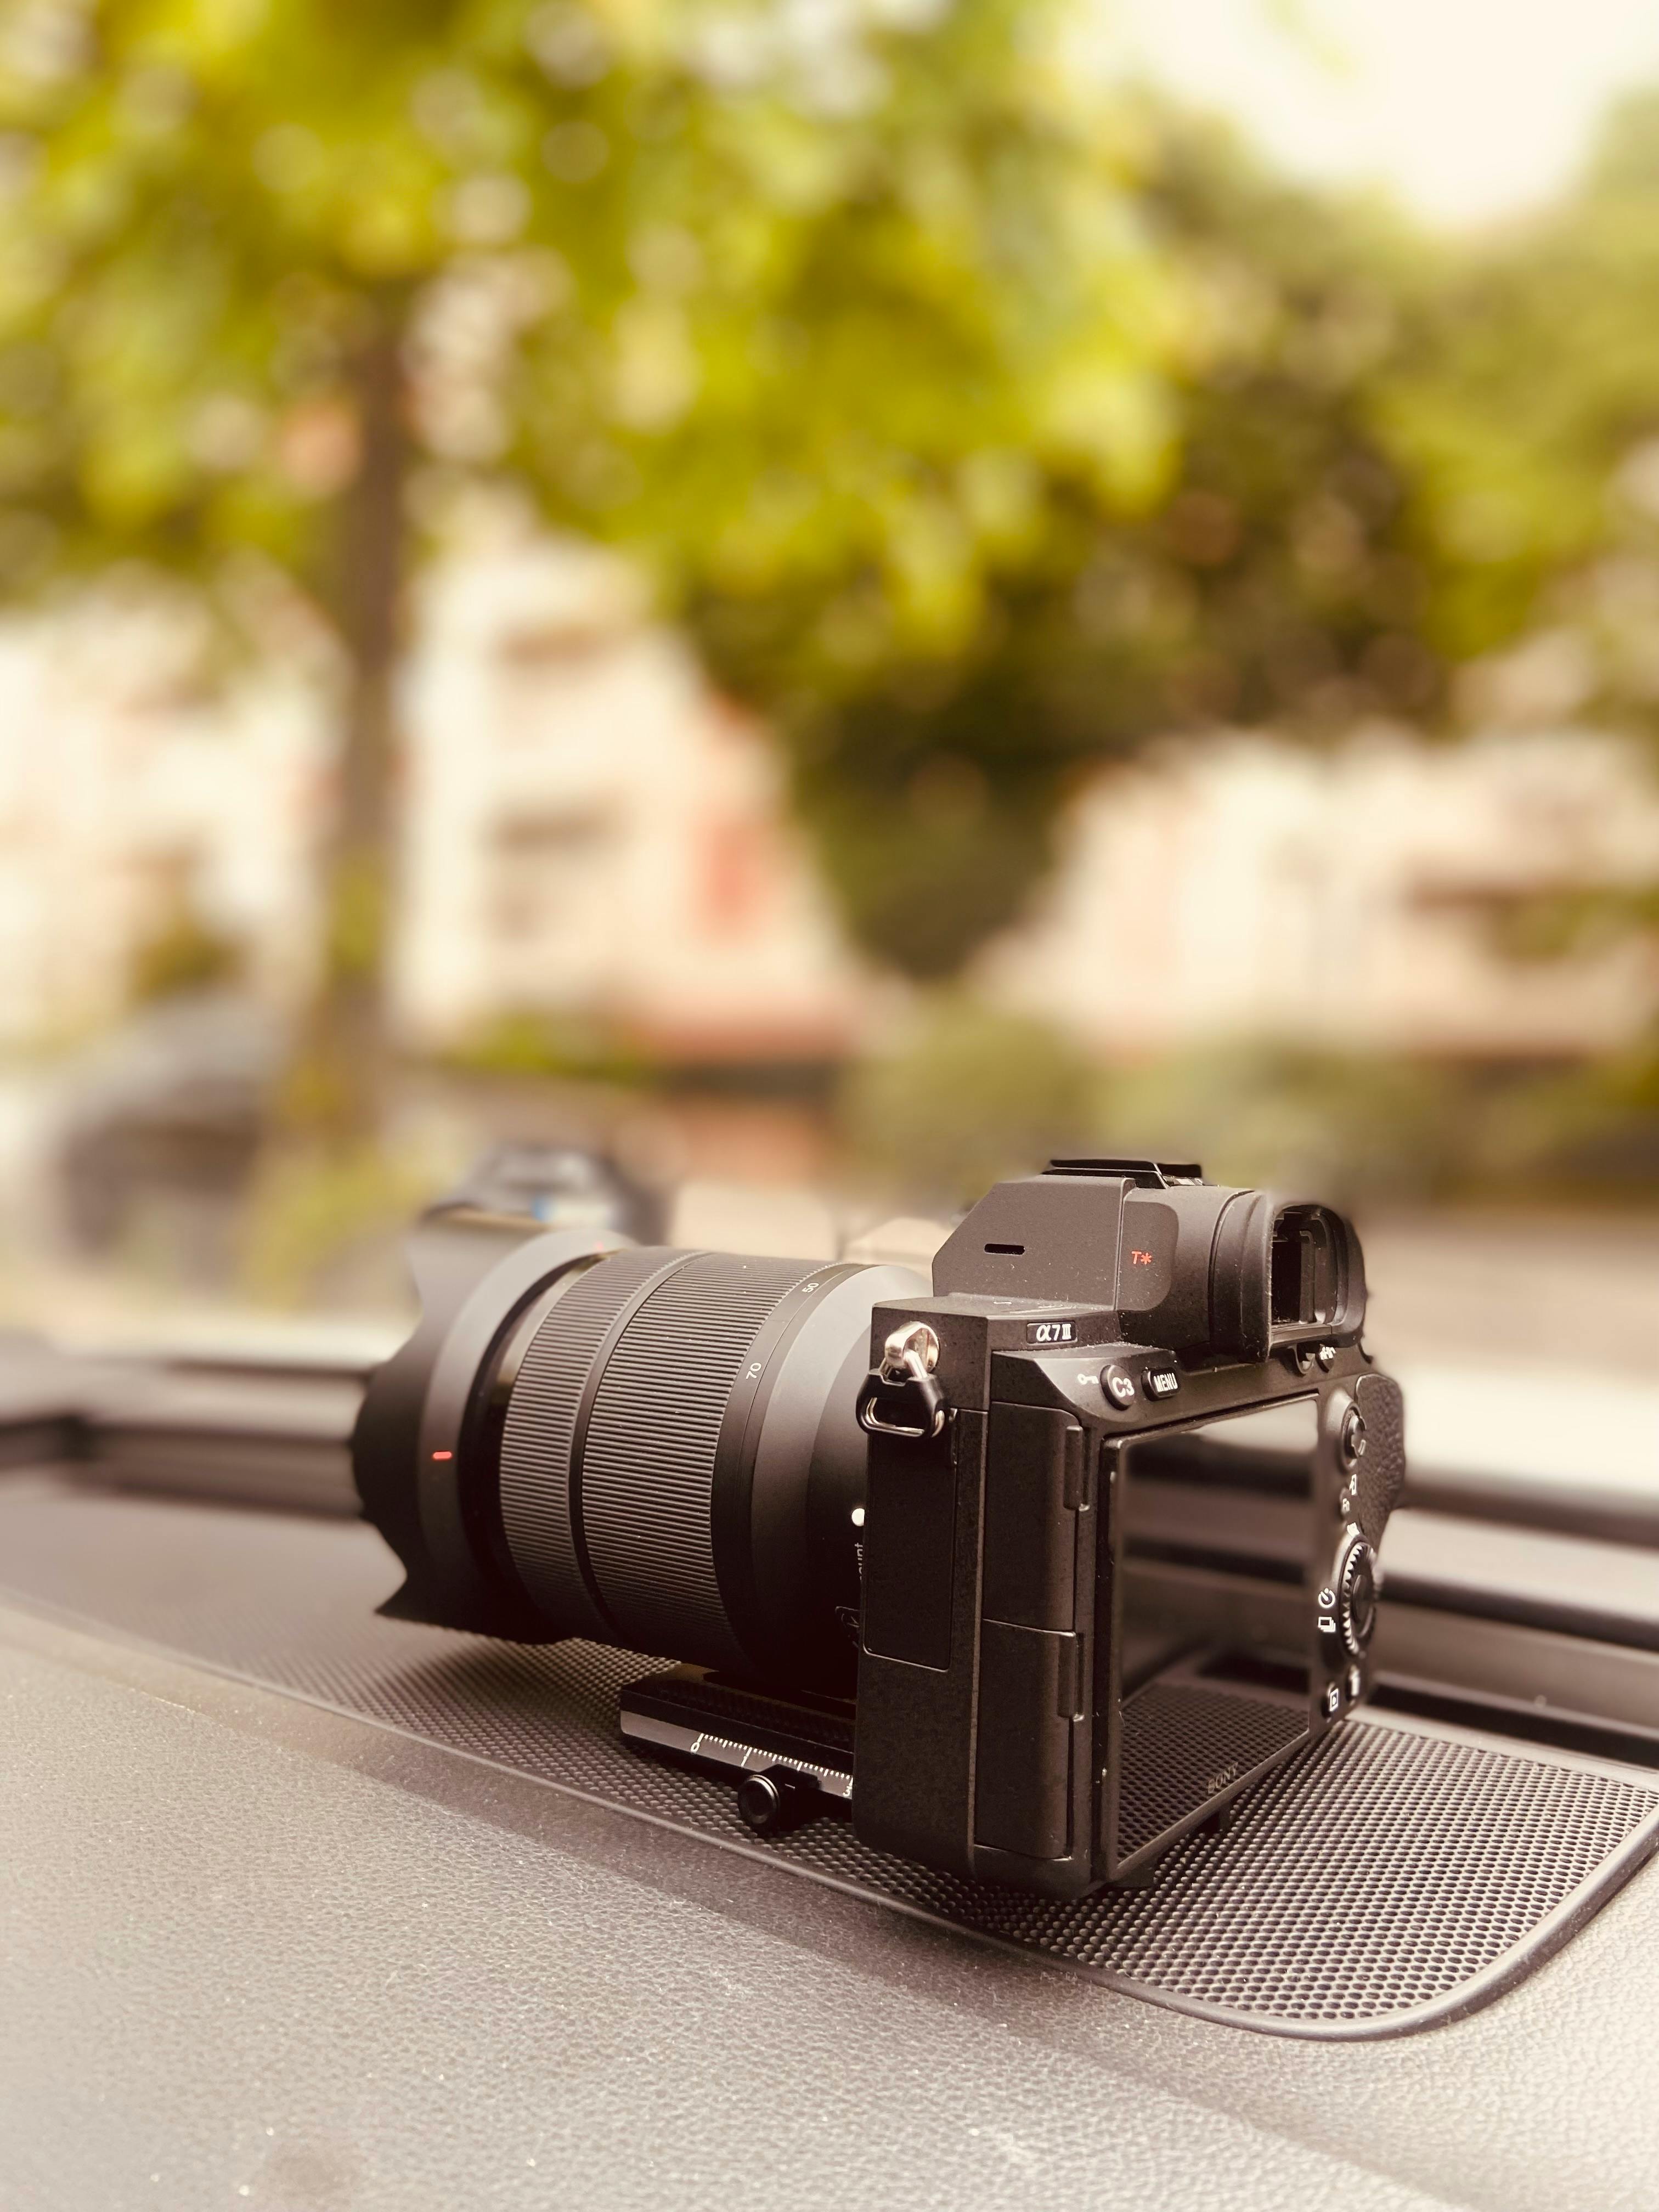
natural, camera, digital camera, reflex camera, camera lens, camera accessory, Point and shoot camera, flash photography, lens, single lens reflex camera, cameras optics, mirrorless interchangeable lens camera, film camera, gadget, Tints and shades, font, digital slr, video camera, tree, plant, building, optical instrument, teleconverter, strap, metal, wood, still life photography, leather, lens hood, macro photography, shadow, monochrome photography, still life